Jerusalem Church (Berlin)

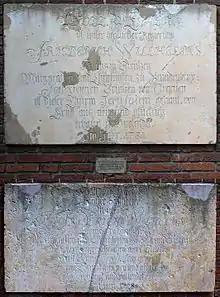
Commemorative plaques of 1728 and 1731, translated from old to new Jerusalem Church

The old church building housed a famous organ, a masterpiece built by Wilhelm Sauer and often played in concerts, which burnt on 3 February 1945. The typical Protestant "Kanzelaltar", combining pulpit and altar table, was removed in the remodelling for orthodox liturgy, needing an iconostasis. Other, movable furnishings were translocated, when the church was closed in 1941. The carrara statue of Jesus of Nazareth, created in 1898 by Prof. Adolf Brütt or his disciple Franz Tübbecke after Paul Heisler, from the old altar stands now in the chapel (since 29 May 2005 used as Bulgarian Orthodox Cathedral of St. Boris the Baptiser) on the "Friedhof V der Jerusalems- und Neuen Kirchengemeinde" (Cemetery No. V of the congregations of Jerusalem Church and New Church) in Neukölln, Hermannstraße 83–90.